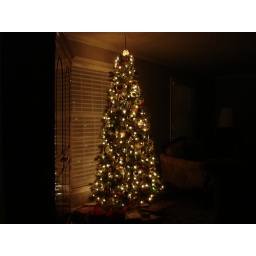
the fancier of the trees in the house